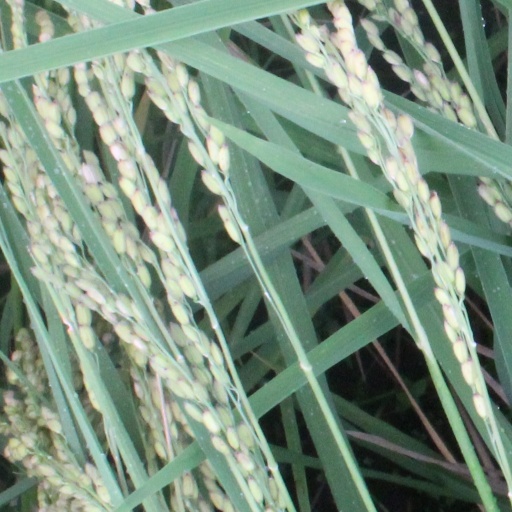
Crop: rice